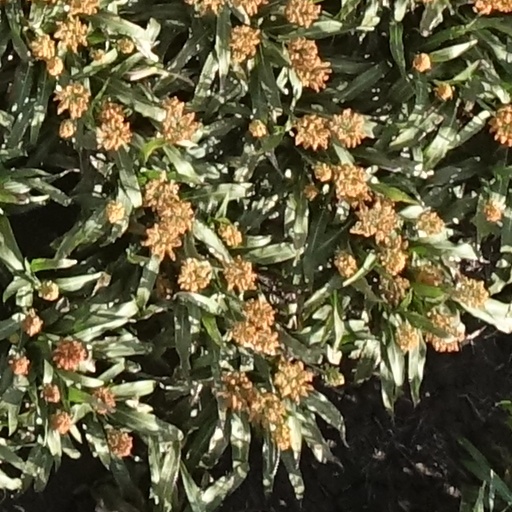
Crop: sorghum